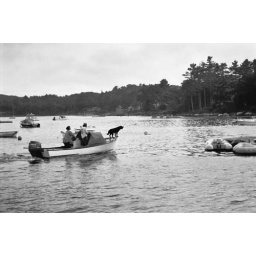
dog in boat